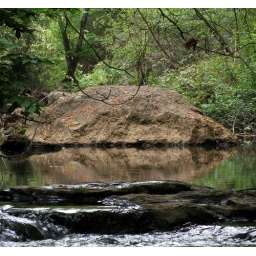
I enjoyed the stillness of the water just above the waterfall. It cast a nice reflection of the rock above.